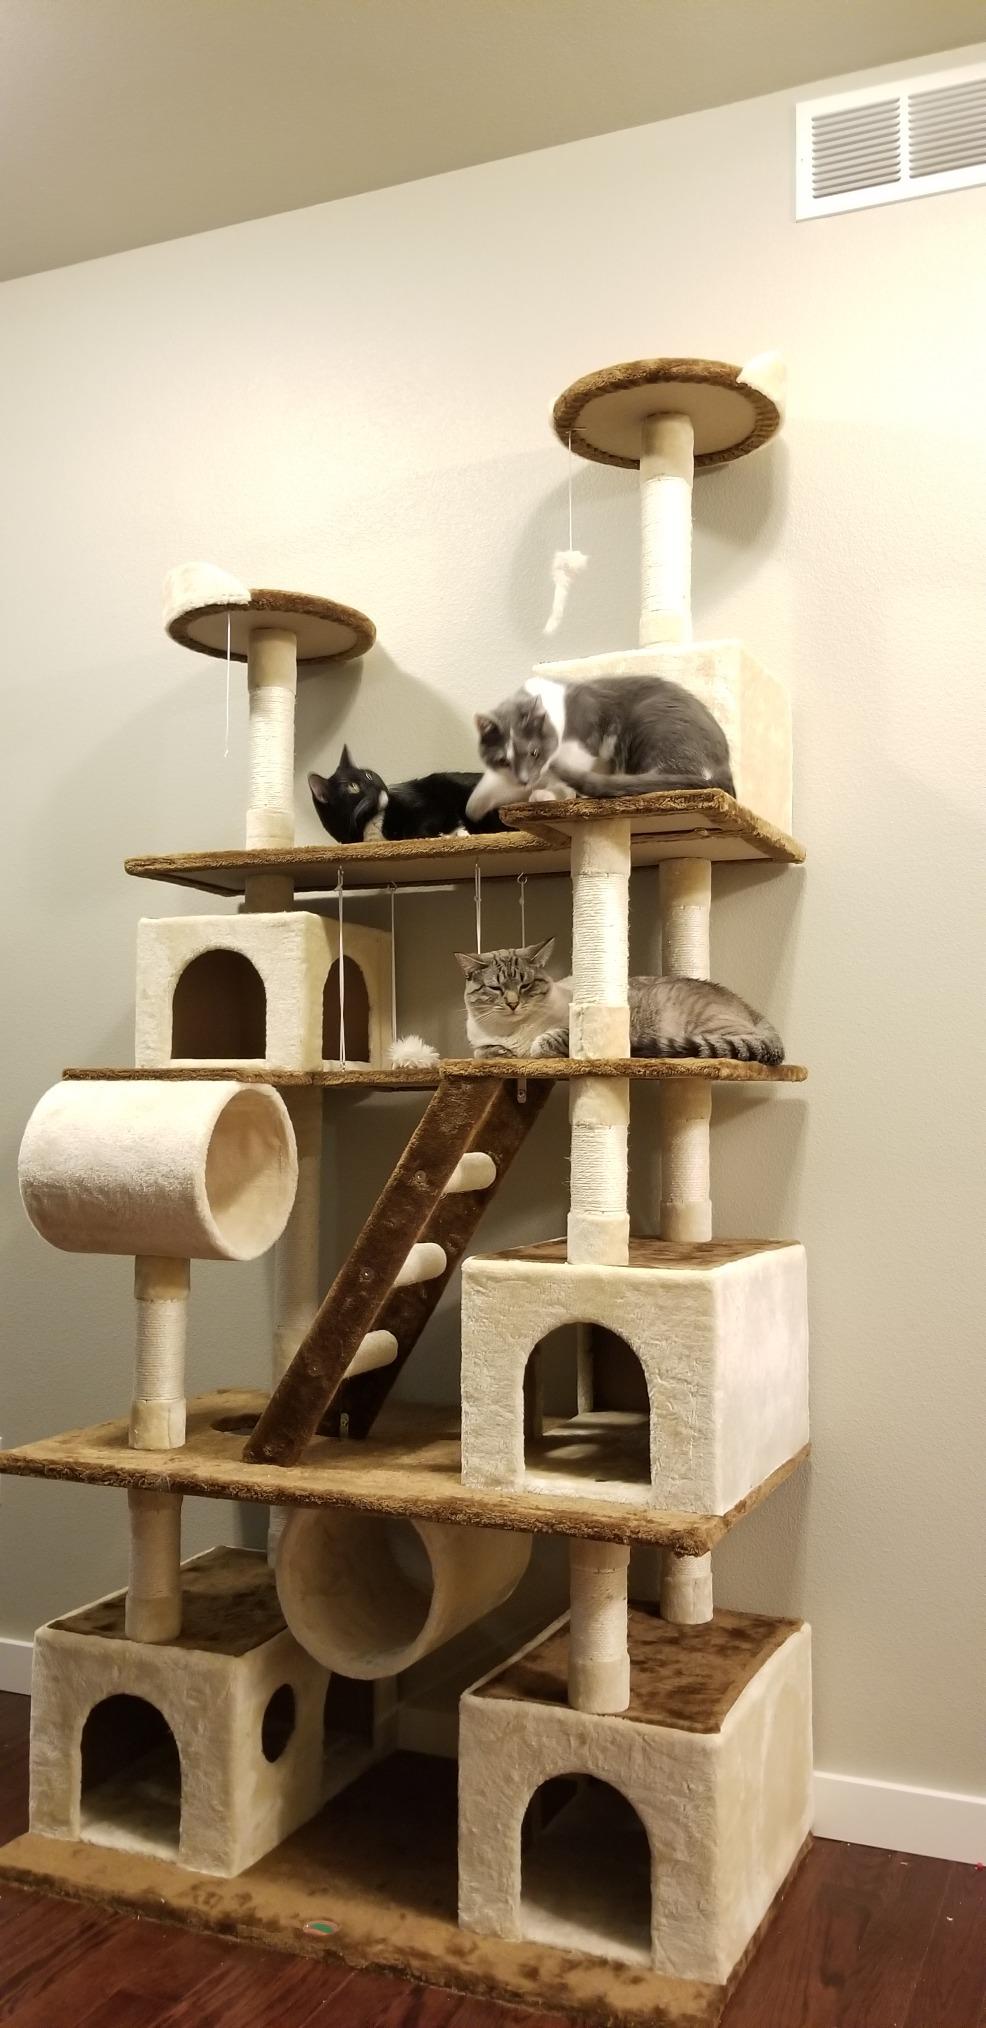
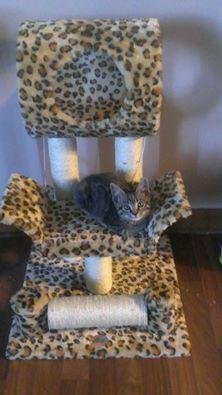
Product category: items_cat tree
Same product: no